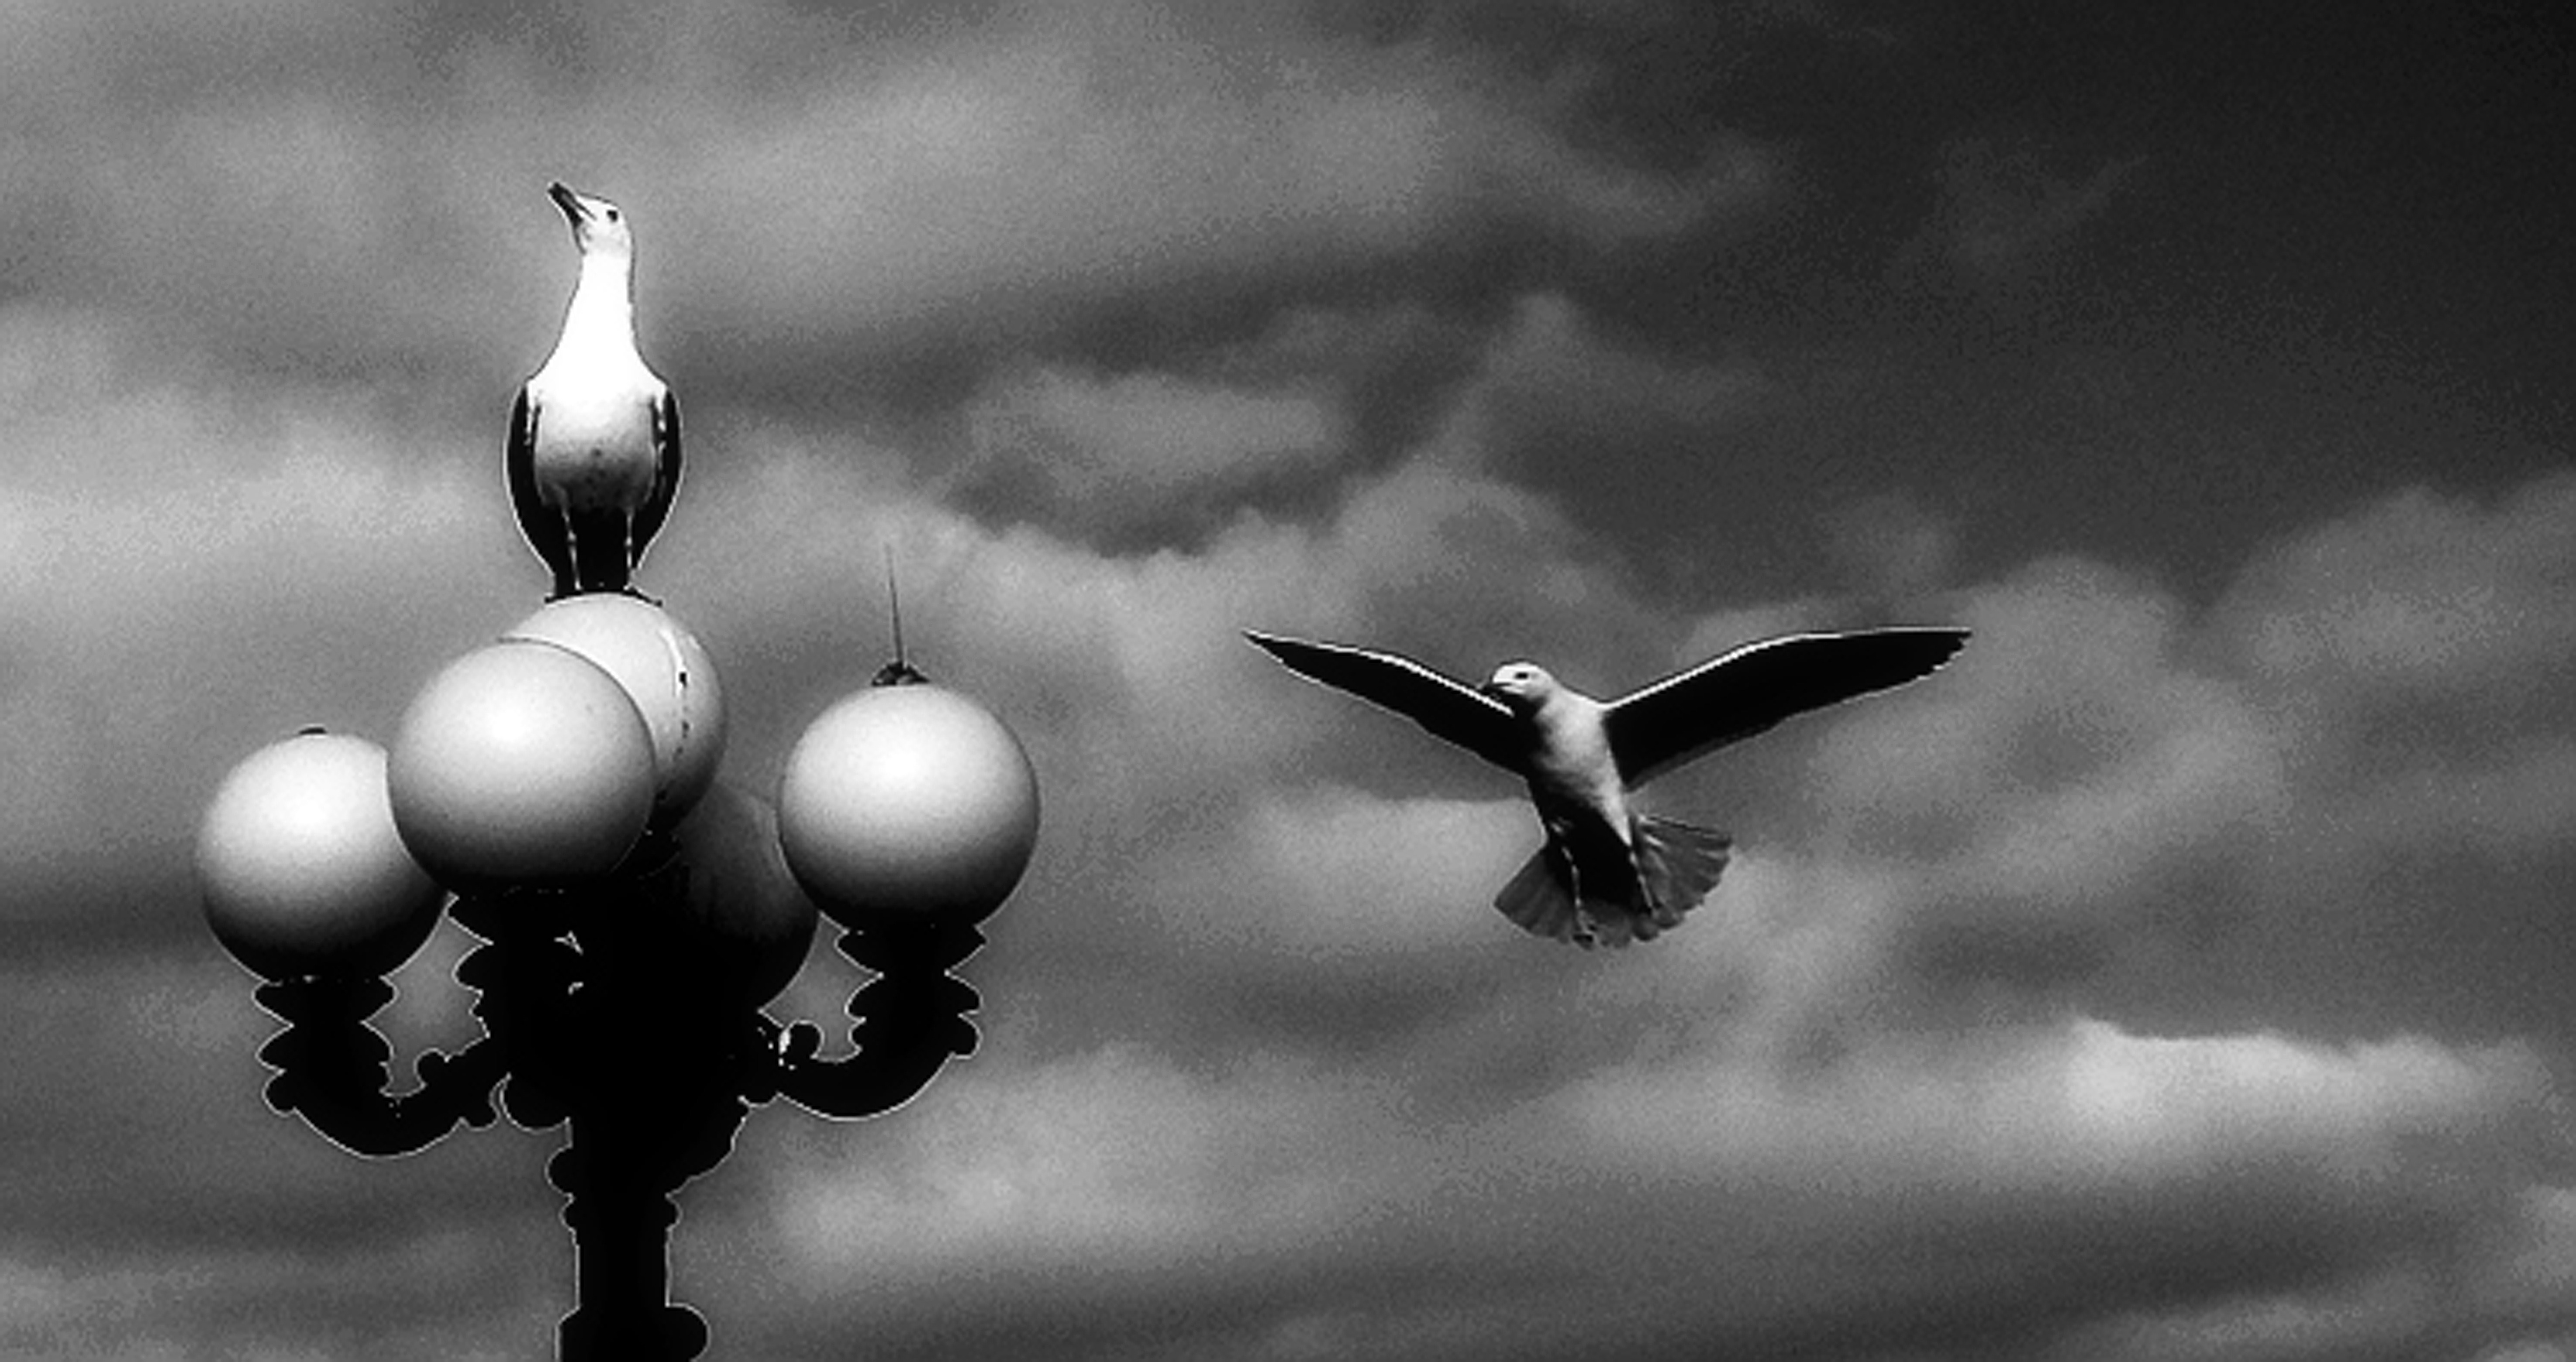
nature, bird, wing, black and white, sky, white, photography, fly, gull, darkness, black, monochrome, skies, clouds, macro photography, hover fly, monochrome photography, atmosphere of earth, computer wallpaper